Peter Hain

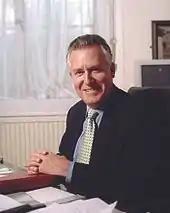
Hain during his time in office

In 2001, Hain moved briefly to the Department of Trade and Industry before returning to the Foreign Office as Minister for Europe, being sworn into the Privy Council the same year. He was vocal in advocating joint sovereignty of Gibraltar with Spain.